Flexibility (anatomy)

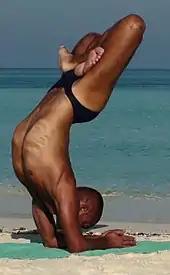
Male yoga practitioner in an inverted lotus position

Static-active stretching includes holding an extended position with just the strength of the muscles such as holding the leg in front, side or behind. Static-active flexibility requires a great deal of strength, making it the hardest to develop.